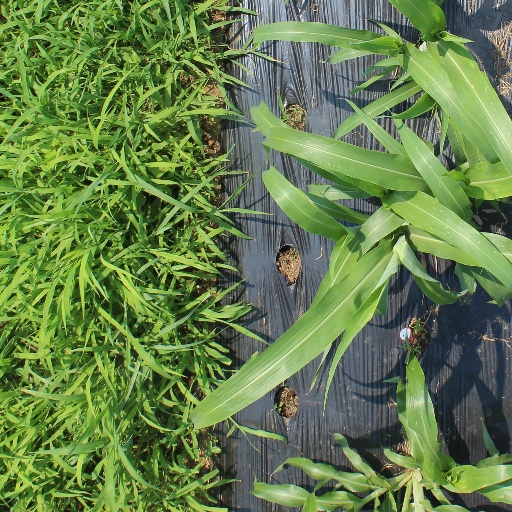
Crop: sorghum